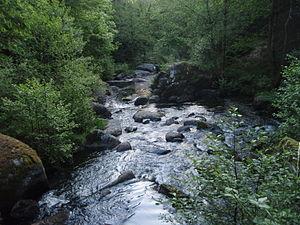
La rigole du diable à Royère-de-Vassivière en Creuse (France)
Royère-de-Vassivière est une commune française située dans le département de la Creuse en région Nouvelle-Aquitaine.
La Rigole du diable est un lieu géographique situé dans le département de la Creuse dans la Vallée du Thaurion ou Taurion sur les communes de Royère-de-Vassivière et de Le Monteil-au-Vicomte.